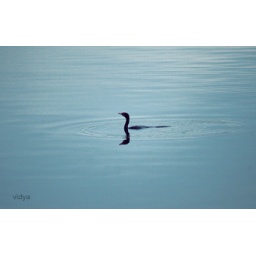
Early morning, a duck swims blissfully in powai lake